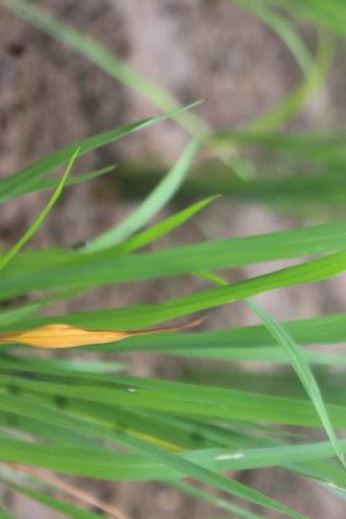
Disease: Tungro